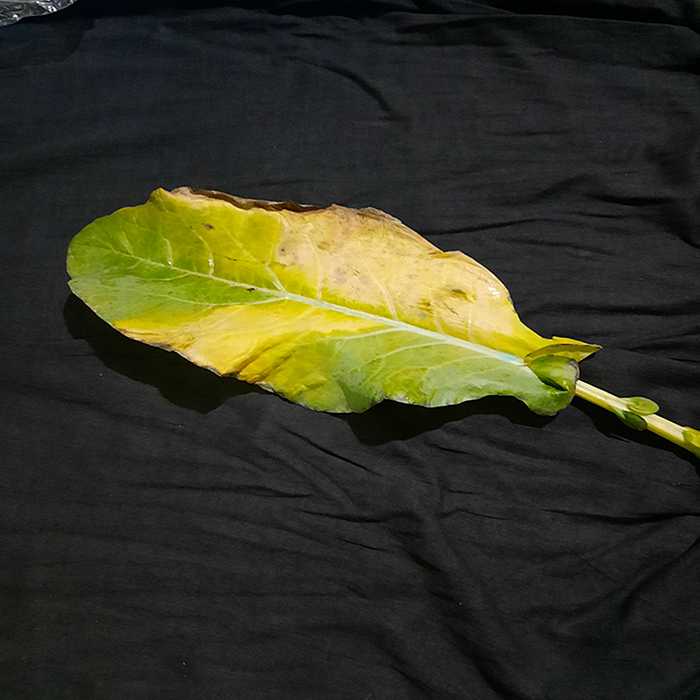
Plant: Cauliflower
Label: Black Rot